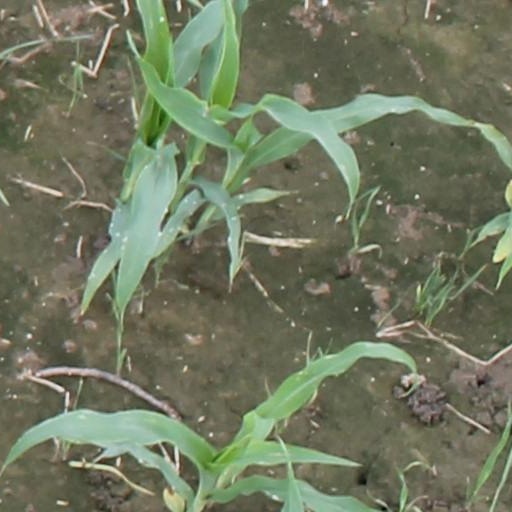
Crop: maize; corn